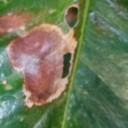
Label: Miner